Question: What direction is the elephant facing?
Tambaya: Wani ɓangare giwar ke kallo?
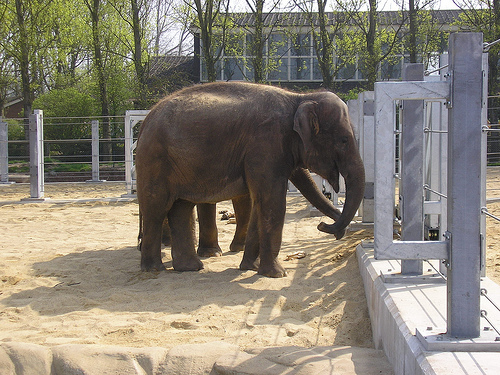
Answer: To the right.
Amsa: Dama.